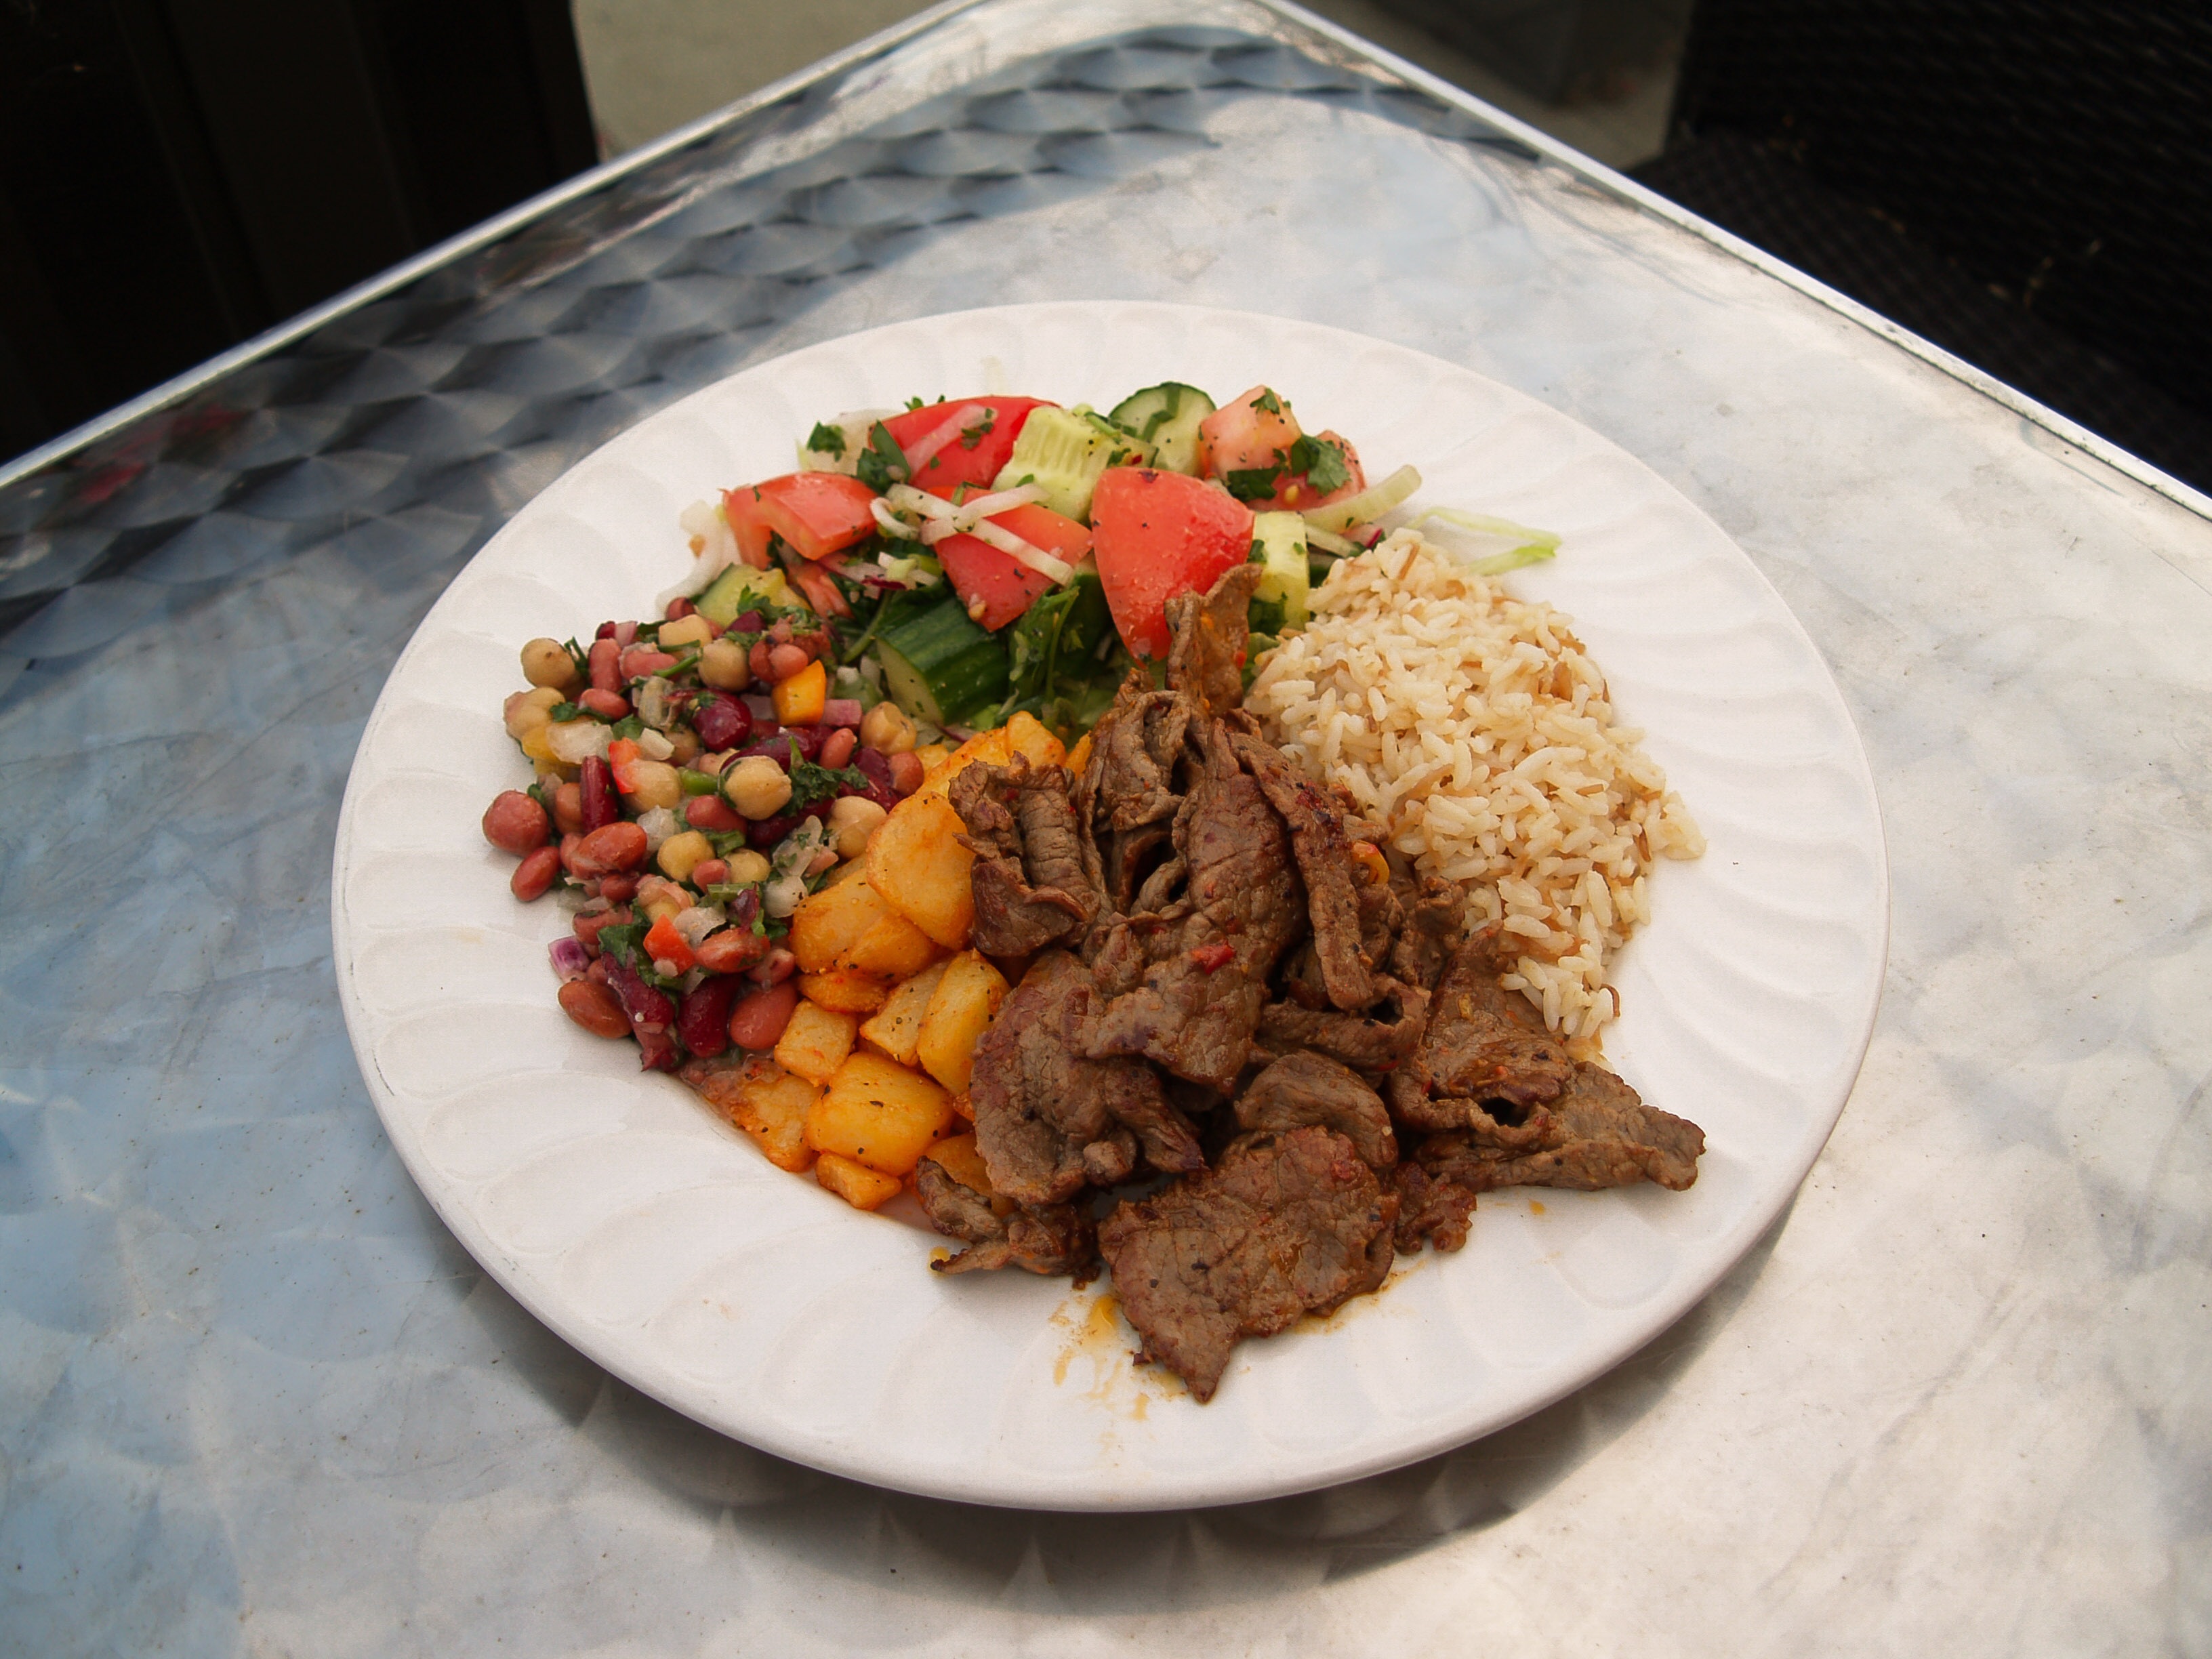
restaurant, dish, meal, food, cooking, produce, breakfast, gourmet, meat, lunch, cuisine, beef, vegetables, sliced, protein